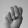
ASL letter: M